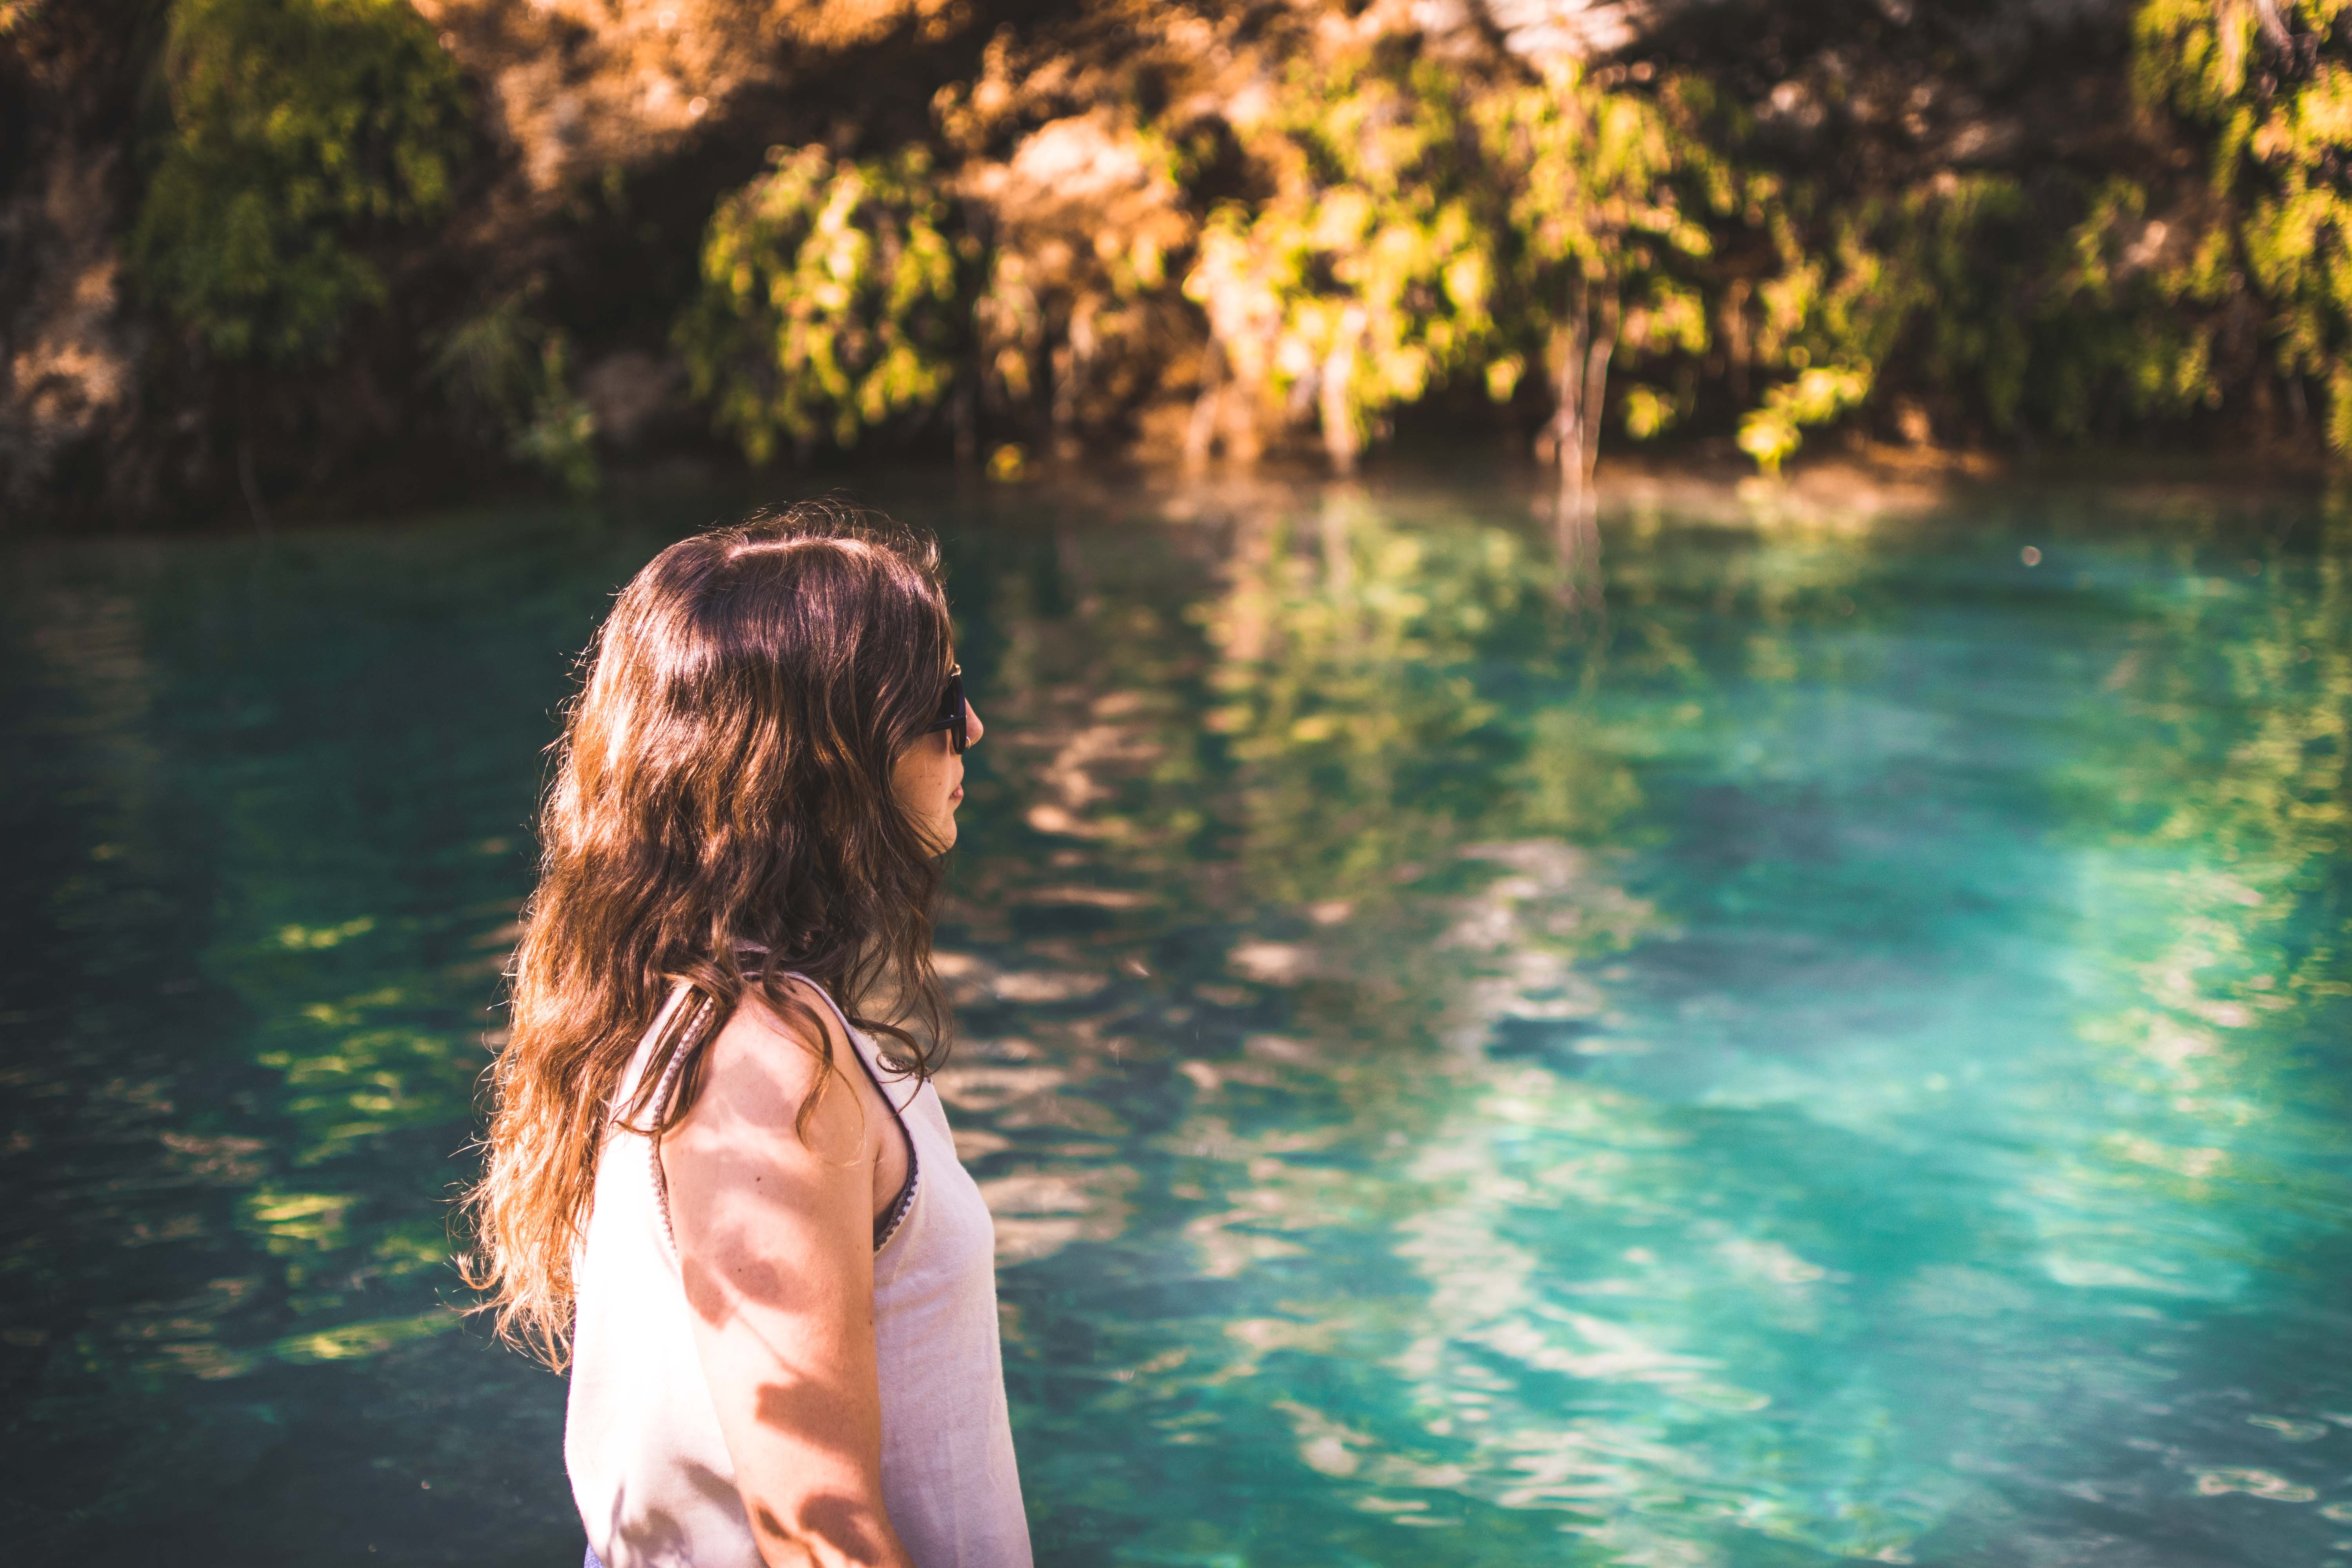
sea, tree, water, nature, girl, photography, sunlight, leaf, lake, river, summer, vacation, pond, spring, green, reflection, leisure, smile, body of water, bank, fun, happiness, photograph, beauty, water feature, emotion, watercourse, bayou